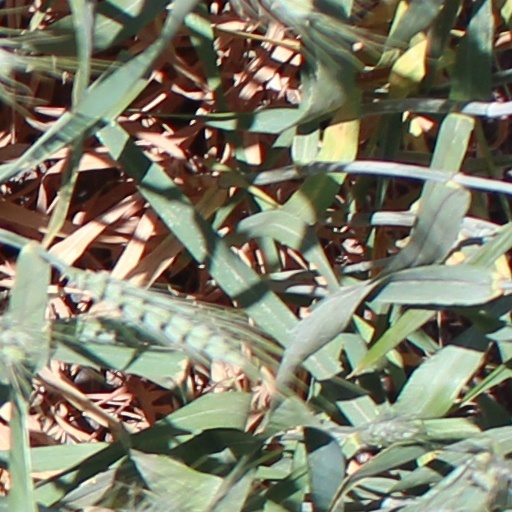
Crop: wheat